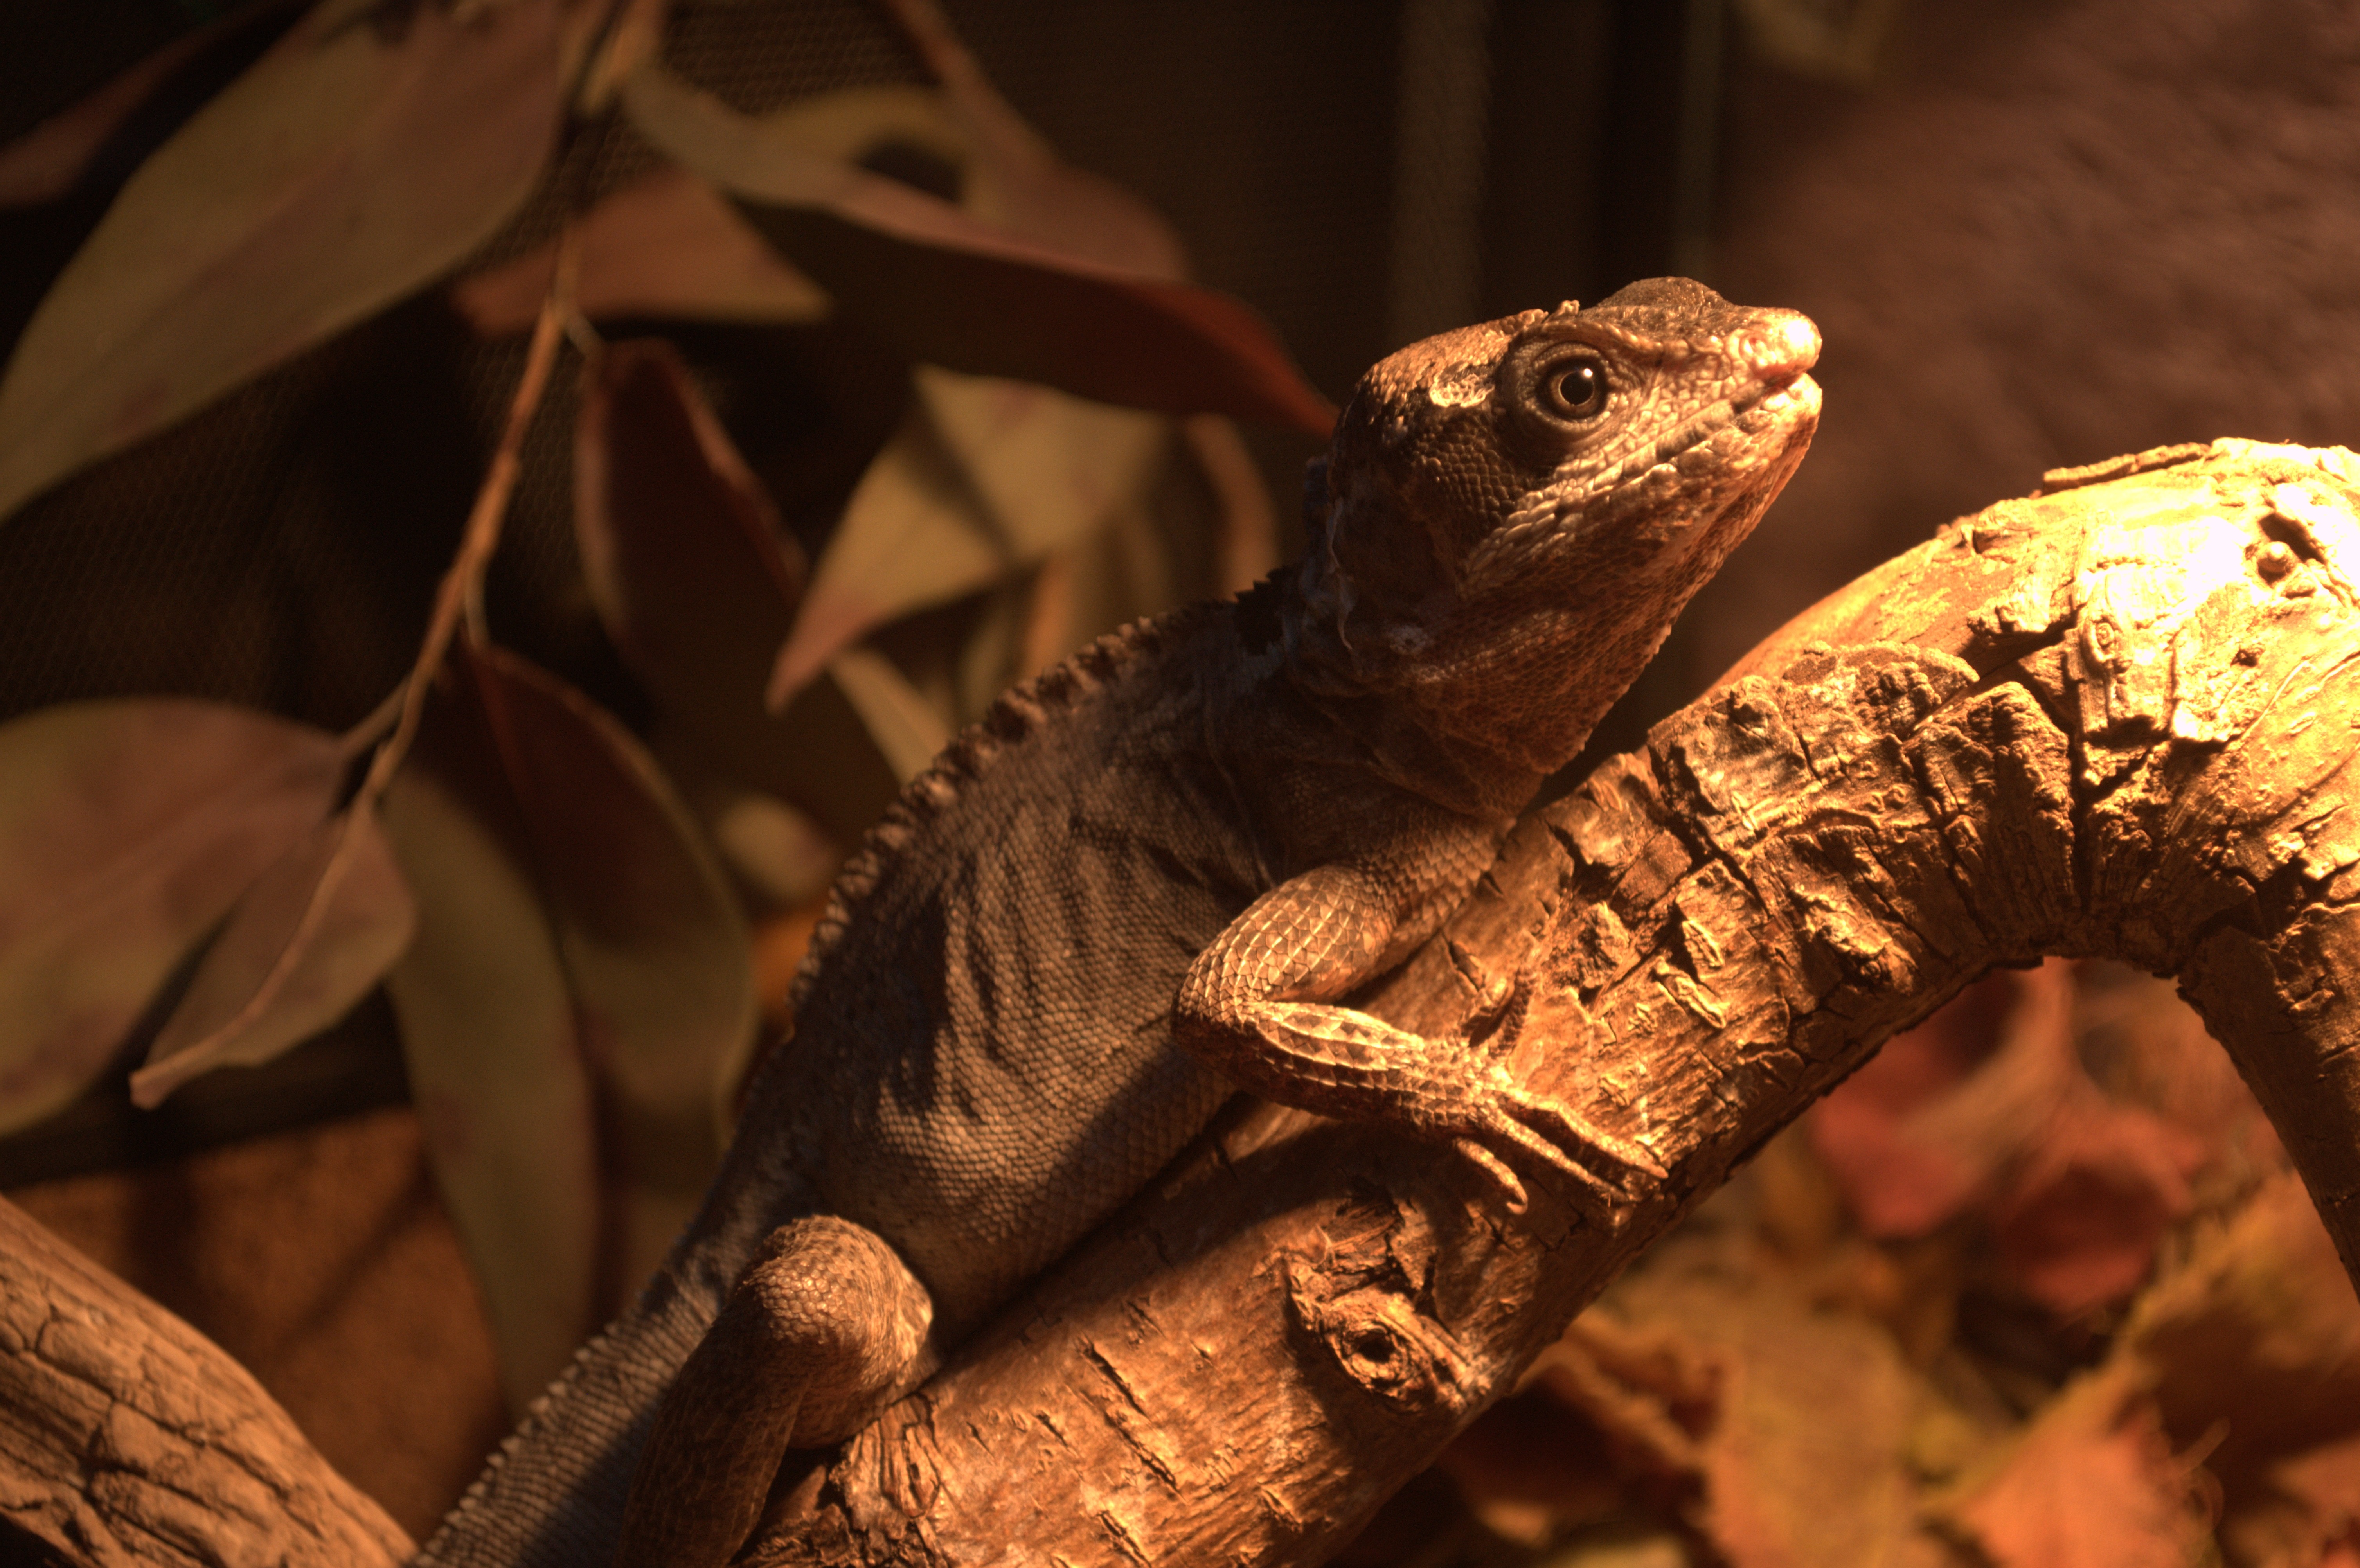
animals, reptile, fauna, scaled reptile, lizard, agamidae, iguania, iguana, organism, agama, terrestrial animal